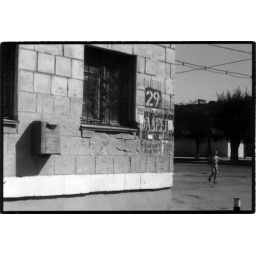
old street side of the building and boy, chasing his ball around the corner, I was staying on this street